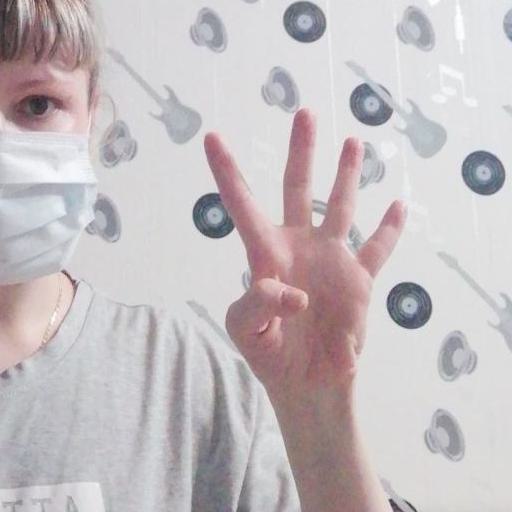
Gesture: four